Sultanate of Rum

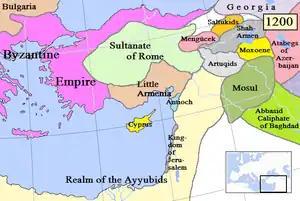
The Sultanate of Rûm and surrounding states, c. 1200

The Second Crusade was announced by Pope Eugene III, and was the first of the crusades to be led by European kings, namely Louis VII of France and Conrad III of Germany, with help from a number of other European nobles. The armies of the two kings marched separately across Europe. After crossing Byzantine territory into Anatolia, both armies were separately defeated by the Seljuk Turks. The main Western Christian source, Odo of Deuil, and Syriac Christian sources claim that the Byzantine Emperor Manuel I Komnenos secretly hindered the crusaders' progress, particularly in Anatolia, where he is alleged to have deliberately ordered Turks to attack them. However, this alleged sabotage of the Crusade by the Byzantines was likely fabricated by Odo, who saw the Empire as an obstacle, and moreover Emperor Manuel had no political reason to do so. Louis and Conrad and the remnants of their armies reached Jerusalem and participated in 1148 in an ill-advised attack on Damascus, which ended in their retreat. In the end, the crusade in the east was a failure for the crusaders and a victory for the Muslims. It would ultimately have a key influence on the fall of Jerusalem and give rise to the Third Crusade at the end of the 12th century.